Julien Hamelle

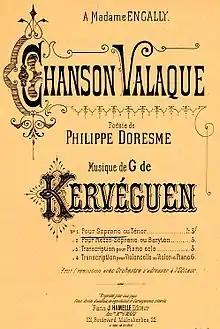

Hamelle was born in Sains-Richaumont (Aisne) and died at Saint-Cloud. Hamelle took over the publisher Jacques Maho in 1877 and, well beyond the year 1914, signalled that he was the successor, with the mention "Ancienne maison J. Maho".